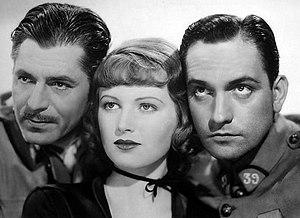
Les Chemins de la gloire est un film américain réalisé par Howard Hawks, sorti en 1936.
June Lang est une actrice américaine, de son vrai nom Winifred June Vlasek, née le 5 mai 1917 à Minneapolis, morte le 16 mai 2005 à Los Angeles — Quartier de Valley Village.